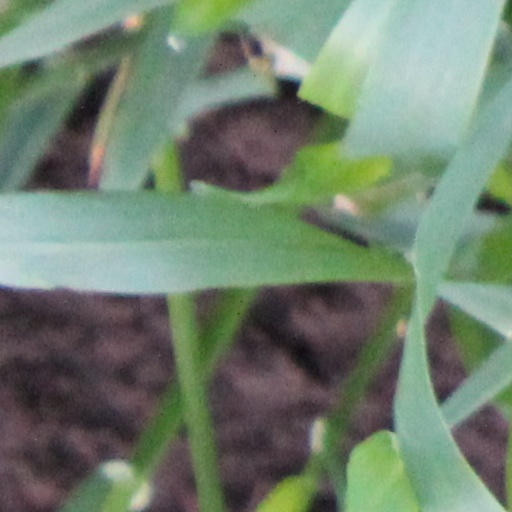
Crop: wheat